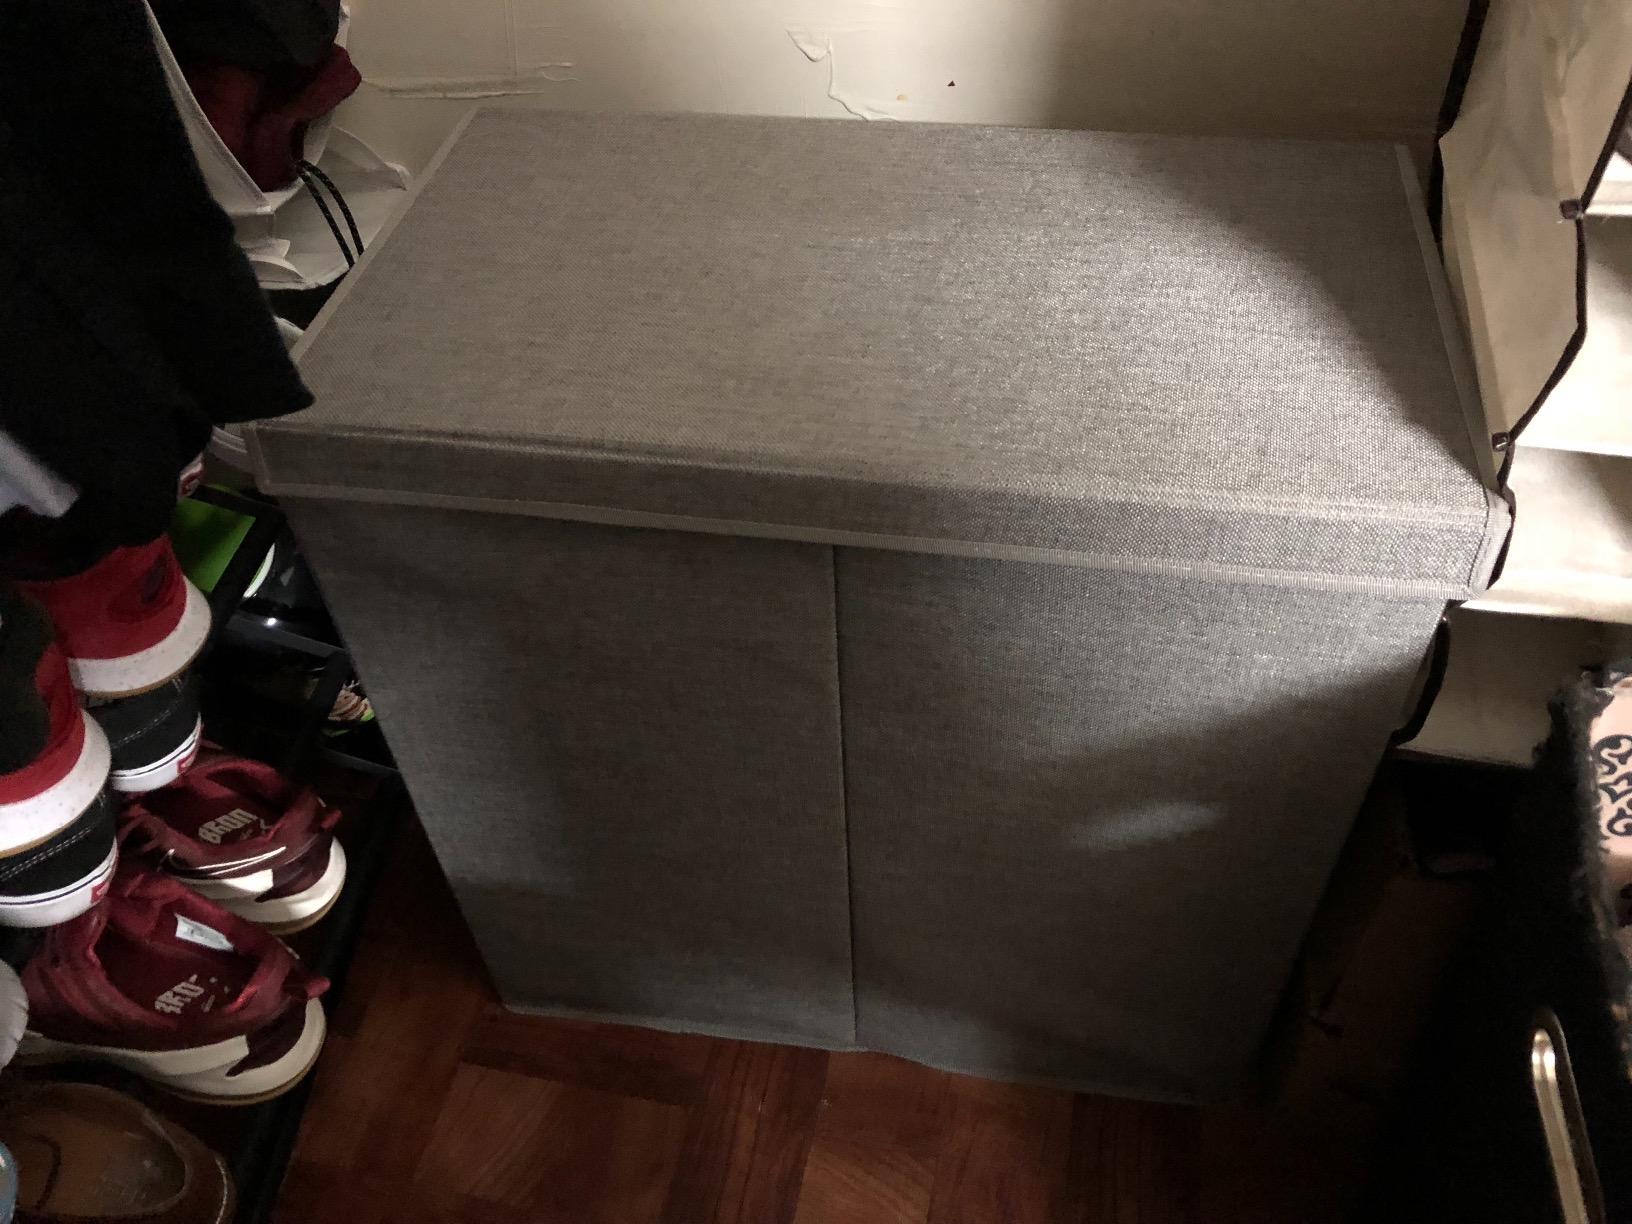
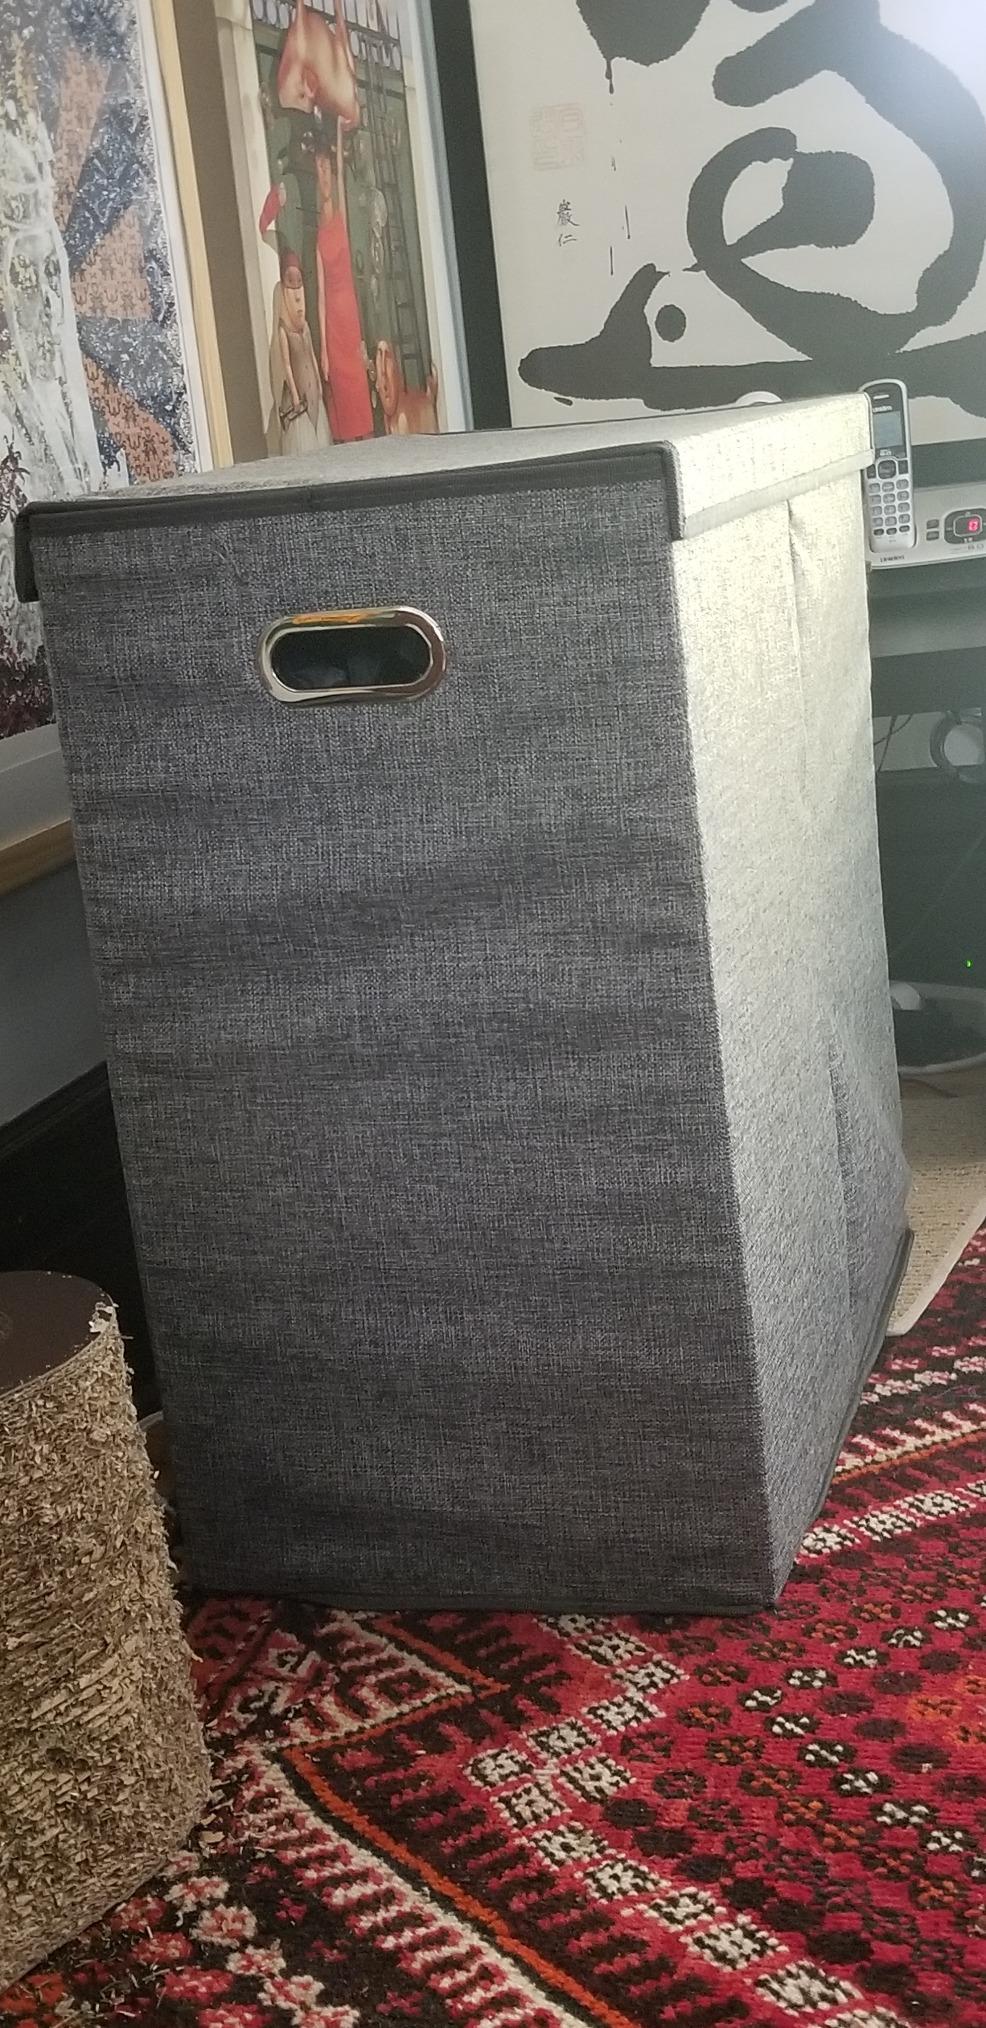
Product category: items_hamper
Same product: yes